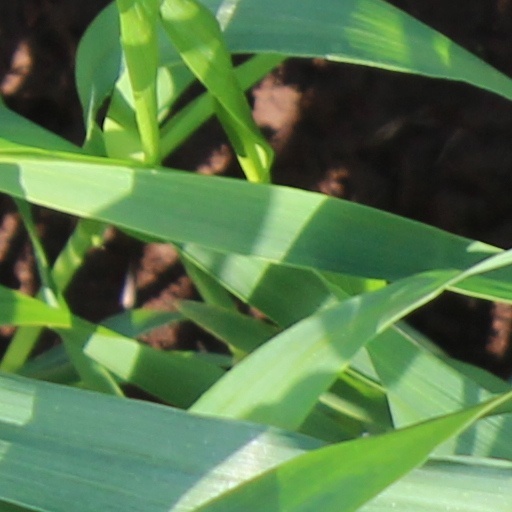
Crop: wheat